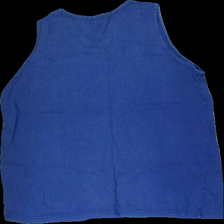
View: back
Type: Tank top
Category: Ladies
Brand: Cappuchini
Colors: Blue
Material: 100% cotton
Cut: Regular
Size: XL
Season: All
Damage: urtvättad
Damage 2: sned söm
Price range: <50
Recommended usage: Export
Description: blått linne, urtvättad och sned söm